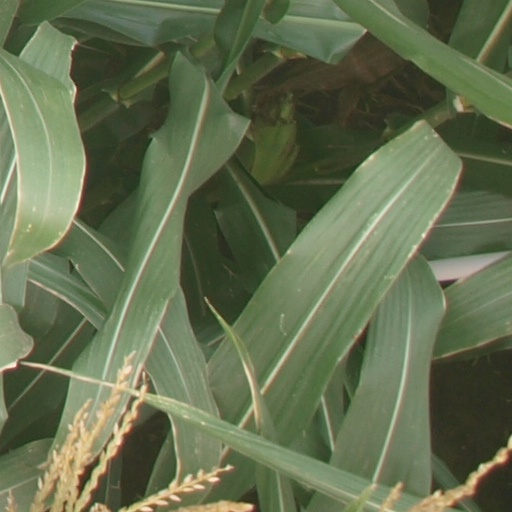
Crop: maize; corn